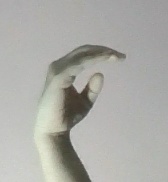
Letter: jeem